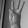
ASL letter: W